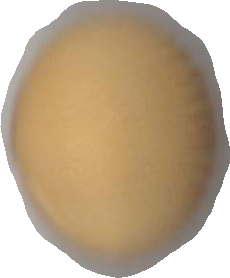
Variety: Dega